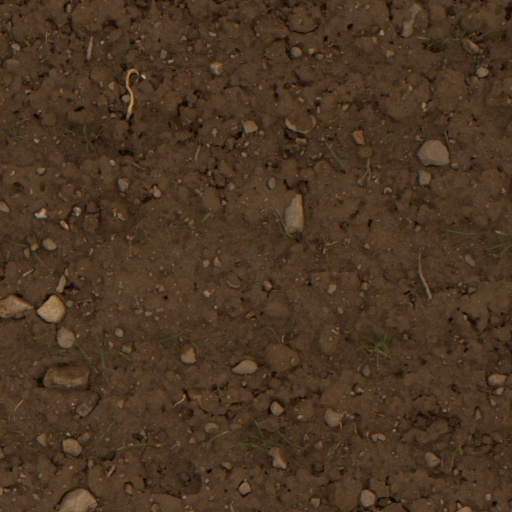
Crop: wheat